The Modern (building complex)

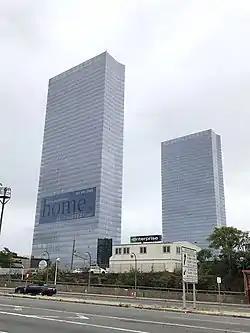

The Modern is a residential skyscraper complex in Fort Lee, New Jersey near George Washington Bridge Plaza at the western end of the George Washington Bridge (GWB) on the Hudson Waterfront. Situated atop the Hudson Palisades, the twin towers provide panoramic views of the New York City skyline, the Hudson River, the GWB, and surrounding suburbs.